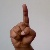
The image shows a hand gesture representing the letter 'D' in Indian Sign Language.